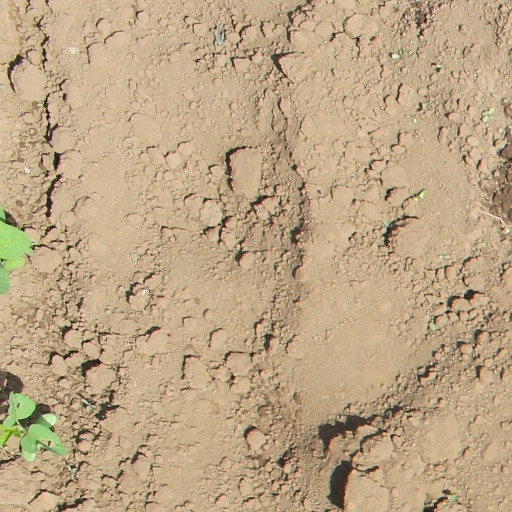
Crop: soybean